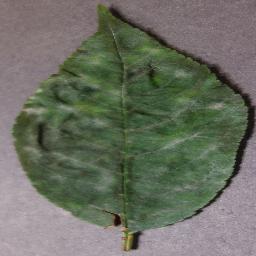
Label: Cherry___Powdery_mildew